John Fitch (inventor)

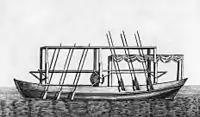
"Plan of Mr. Fitch's Steam Boat", "Columbian Magazine" (December 1786), woodcut by James Trenchard.

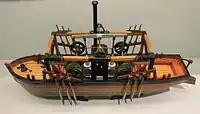
Model of the "Perseverance", Deutsches Technikmuseum Berlin, Germany.

By 1785, Fitch was done surveying and settled in Warminster, Pennsylvania, where he began working on his ideas for a steam-powered boat. Unable to raise funds from the Continental Congress, he persuaded various state legislatures to award him a 14-year monopoly for steamboat traffic on their inland waterways. With these monopolies, he secured funding from business people and professional citizens in Philadelphia.